Mendoza Province

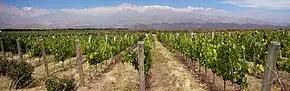
Vineyard under the Andes

Famed worldwide for its viticulture (with 70% of the 1.5 billion liters in Argentine wine production), the Mendoza economy (Argentina's fifth largest) is, however, quite diversified. Its 2013 output was estimated at US$18.8 billion, or, US$10,758 per capita below the national average, at a level similar to Turkey and above Mexico. Agriculture, to be sure (though 7% of the total economy), has long accounted for much of Mendoza's foreign exchange earnings (followed closely by tourism, mainly from Chile). Besides wine, other important crops (mainly for the Argentine market) are apples, pears, tomatoes, onions, plums, olives, cherries, peaches and quince. Apiculture, with 30,000 beehives, is another growing activity favoured by Mendoza's dry weather.